Miharu Takizakura

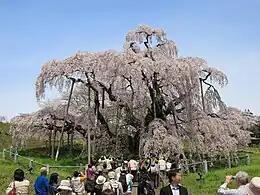
The Miharu Takizakura in 2009

The is an ancient cherry tree in Miharu, Fukushima, in northern Japan. It is a weeping higan cherry ("Prunus subhirtella var. pendula" ‘Itosakura’. syn. "Prunus spachiana" ‘Pendula Rosea’. "Benishidare-zakura" in Japanese) and is over 1,000 years old.